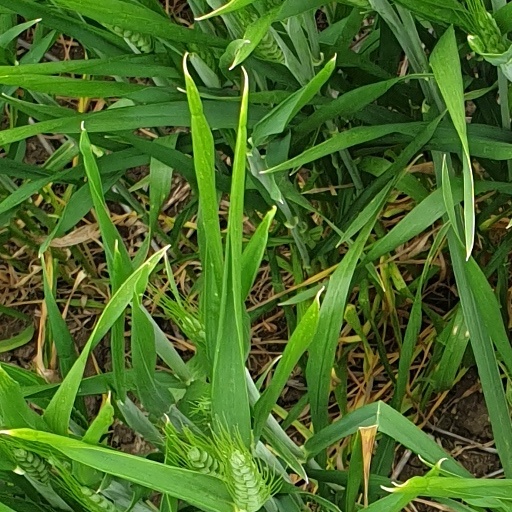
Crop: wheat